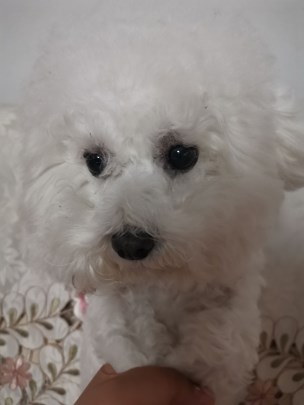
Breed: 3083-n000117-Bichon_Frise